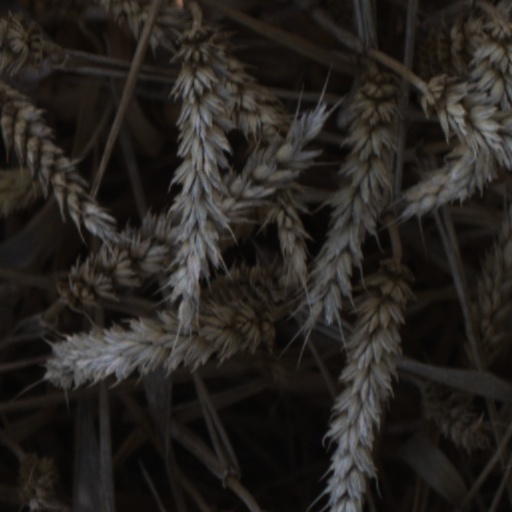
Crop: wheat